The Witcher 3: Wild Hunt

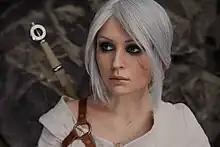
Ciri cosplay from "The Witcher" game

The game has responsive, advanced artificial intelligence (AI) and dynamic environments. The day-night cycle influences some monsters; a werewolf becomes powerful during the night of a full moon. Players can learn about their enemies and prepare for combat by reading the in-game bestiary. When they kill an enemy, they can loot its corpse for valuables. Geralt's witcher sense enables players to find objects of interest, including items that can be collected or scavenged. Items are stored in the inventory, which can be expanded by purchasing upgrades. Players can sell items to vendors or use them to craft potions and bombs. They can visit blacksmiths to craft new weapons and armorers to craft new armour with what they have gathered. The price of an item and the cost of crafting it depend on a region's local economy. Players earn experience points by completing quests. When a player earns enough experience, Geralt's level increases and the player receives ability points. These points may be used on four skill trees: combat, signs, alchemy and general. Combat upgrades enhance Geralt's attacks and unlock new fighting techniques; signs upgrades enable him to use magic more efficiently, and alchemy upgrades improve crafting abilities. General upgrades have a variety of functions, from raising Geralt's vitality to increasing crossbow damage.